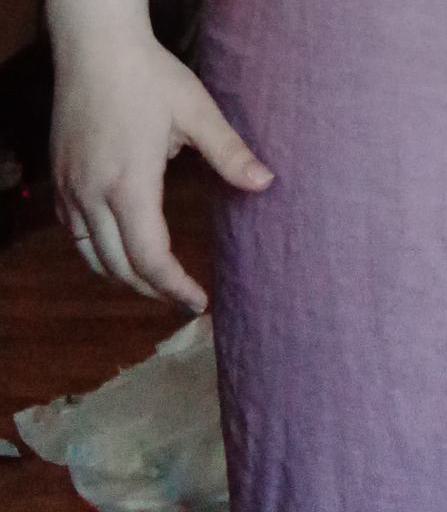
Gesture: no_gesture